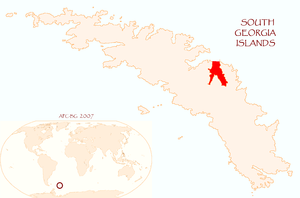
La péninsule de Barff est une péninsule de l'île de Géorgie du Sud. La péninsule est entourée à l'ouest parla baie de Cumberland et à l'est par l'océan Atlantique.